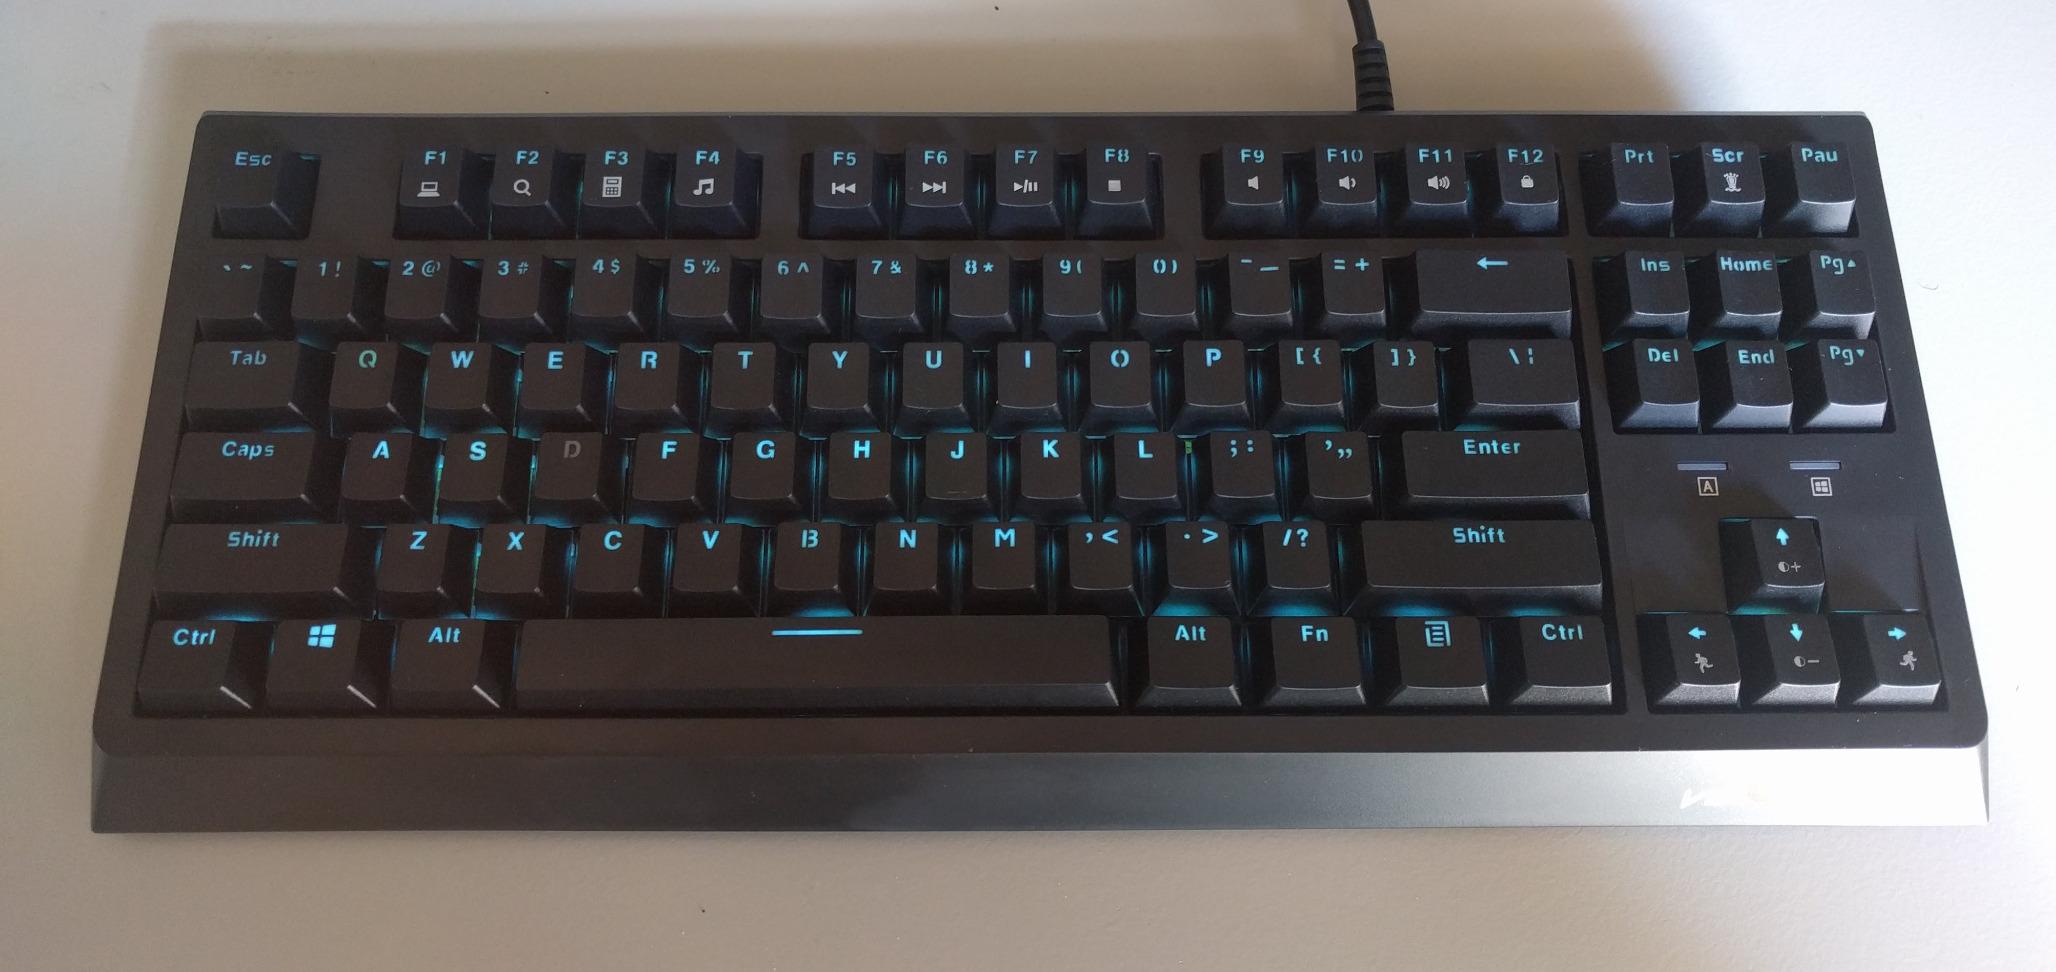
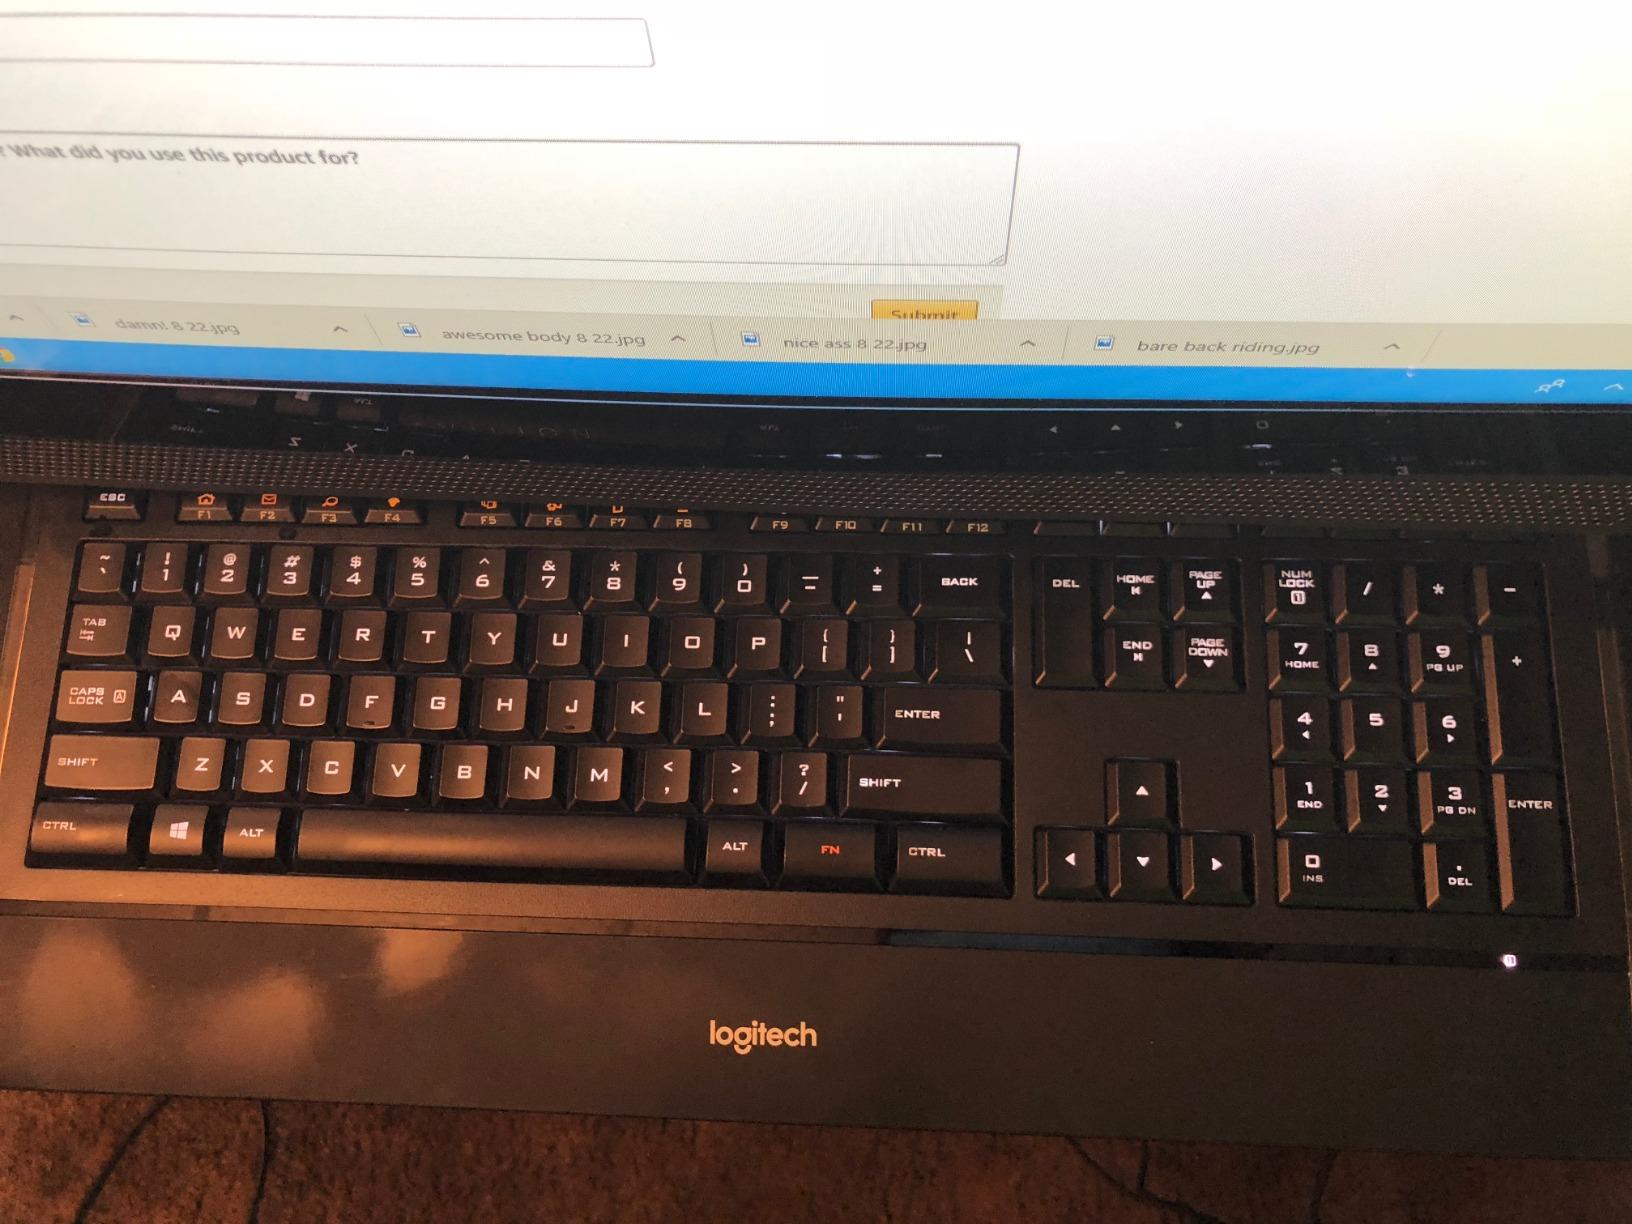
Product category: keyboard
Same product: no